SMIM19

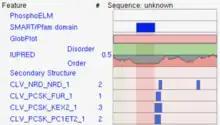

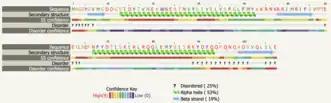
Phyre2 predicted SMIM19 protein structure

Based on ALI2D and Phyr2 (diagram pictured) data, it is determined that an alpha helix is likely present at the beginning of the sequence right before the transmembrane sequence with high confidence analysis. The transmembrane region structure following this first alpha helix, varies in structure per program used for analysis, so no conclusions could be made. The second beta sheet is consistent amongst various programs, and is likely a strong candidate for prediction. Following this, the large alpha helix predicted remains fairly consistent through all orthologs with high confidence from both Pyre2 and ALI2D. The end beta sheet is consistent between program analyses and predictions but remains in low confidence, so no definitive conclusions could be made.